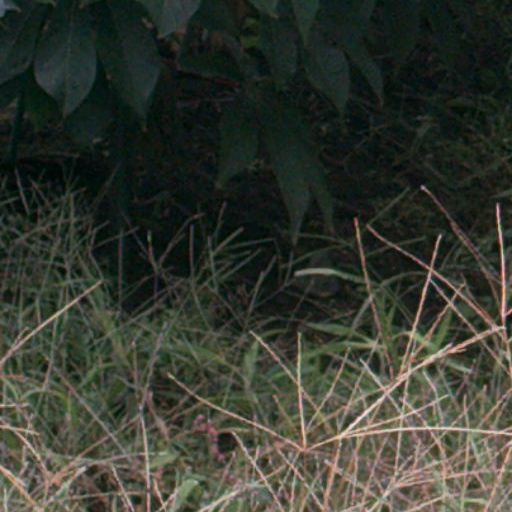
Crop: cassava